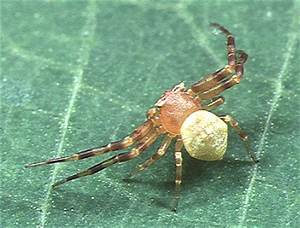
Label: ragno